Pago Pago International Airport

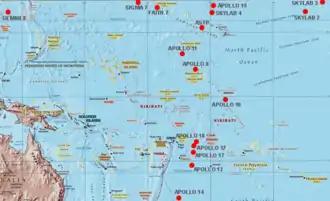
Locations of Pacific Ocean splashdowns of American spacecraft

Pago Pago International Airport had historic significance with the U.S. Apollo Program.